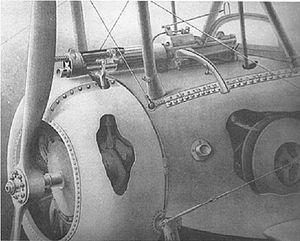
Robert Alkan, né le 11 juin 1891 dans le 3ᵉ arrondissement de Paris et mort le 16 juin 1957 dans le 18ᵉ arrondissement, est un ingénieur aéronautique et inventeur français.